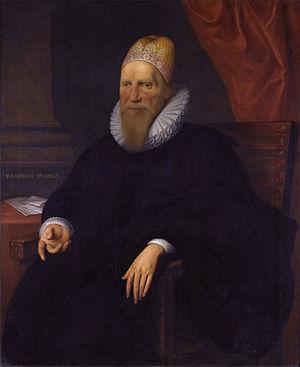
Henry Spelman est un historien anglais, né à Congham en 1562 et mort à Londres en 1641.
La circonscription de Worcester est une circonscription située dans le Worcestershire et représentée à la Chambre des Communes du Parlement britannique.